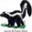
Label: skunk